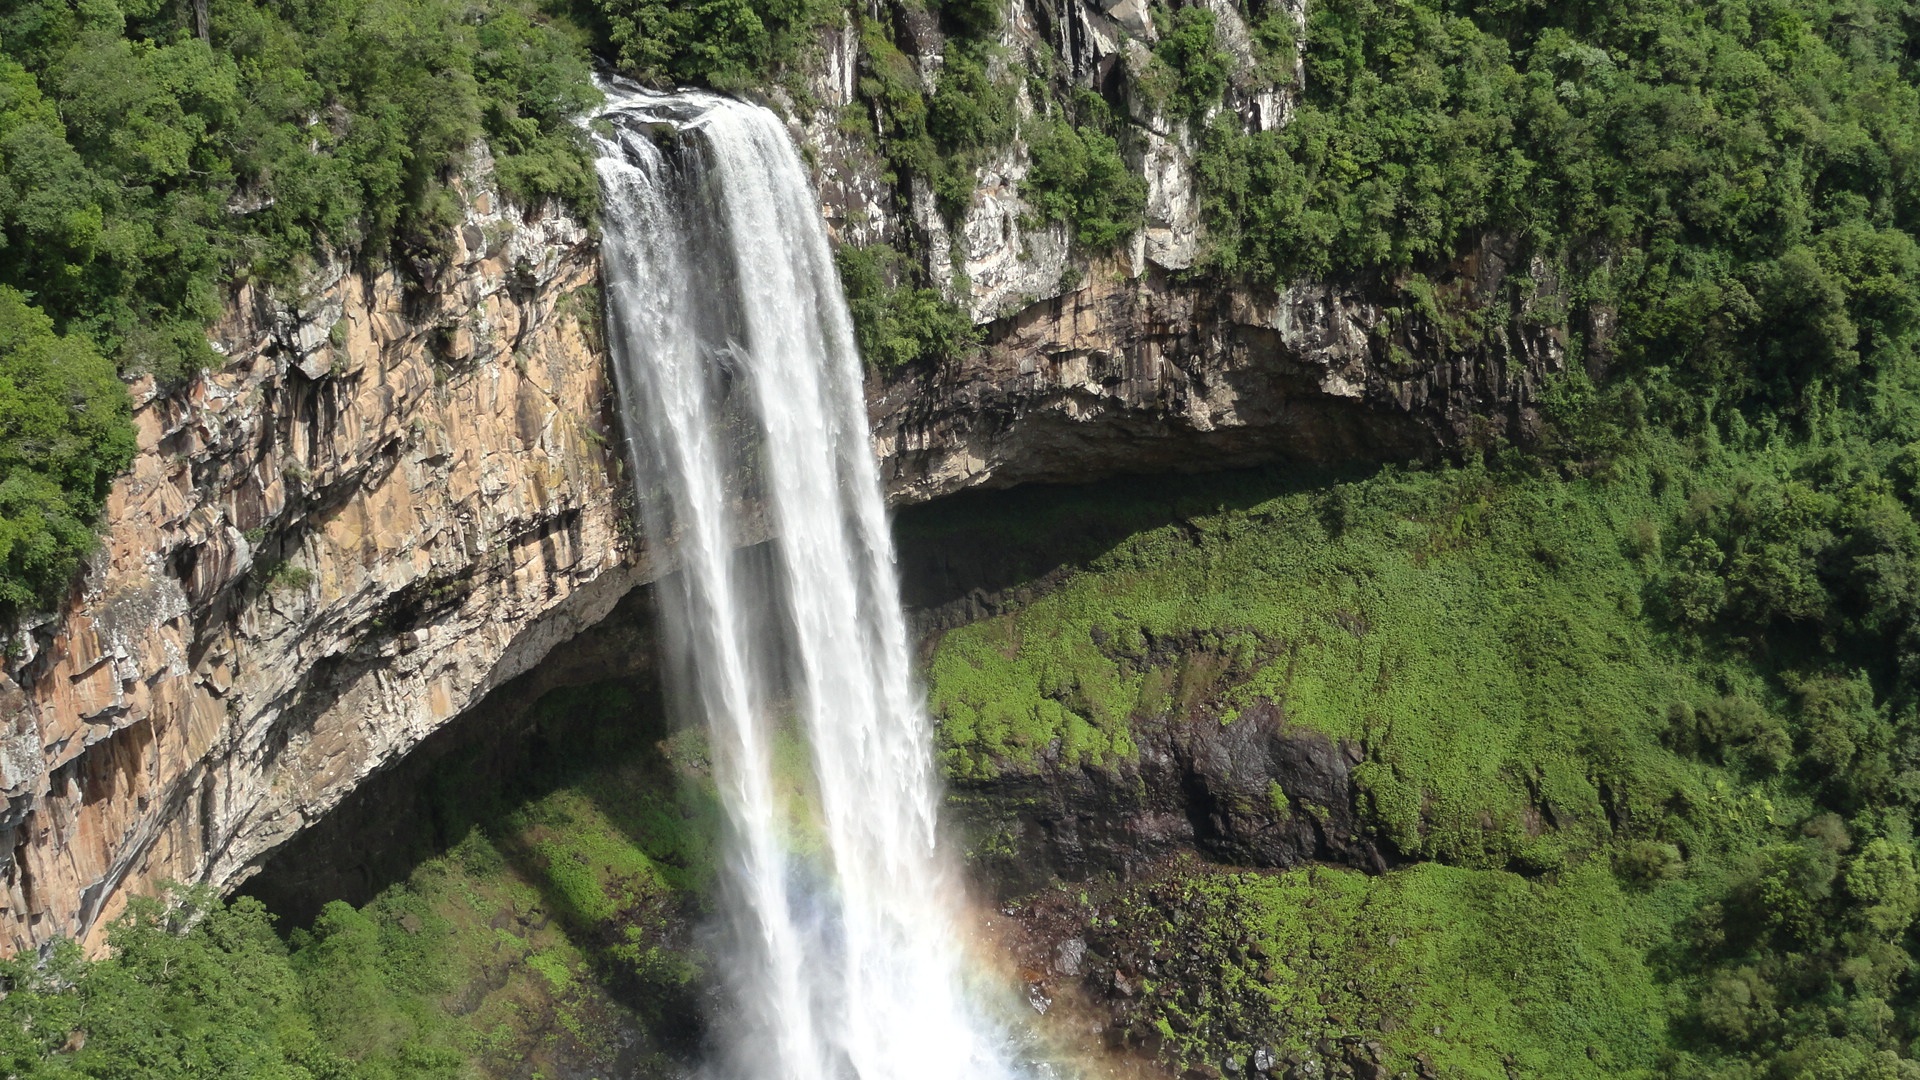
landscape, waterfall, lawn, formation, cliff, cascade, terrain, body of water, outdoors, rainbow, ravine, agua, wasserfall, brazil, water feature, watercourse, cataracts, geological phenomenon